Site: brandenburg
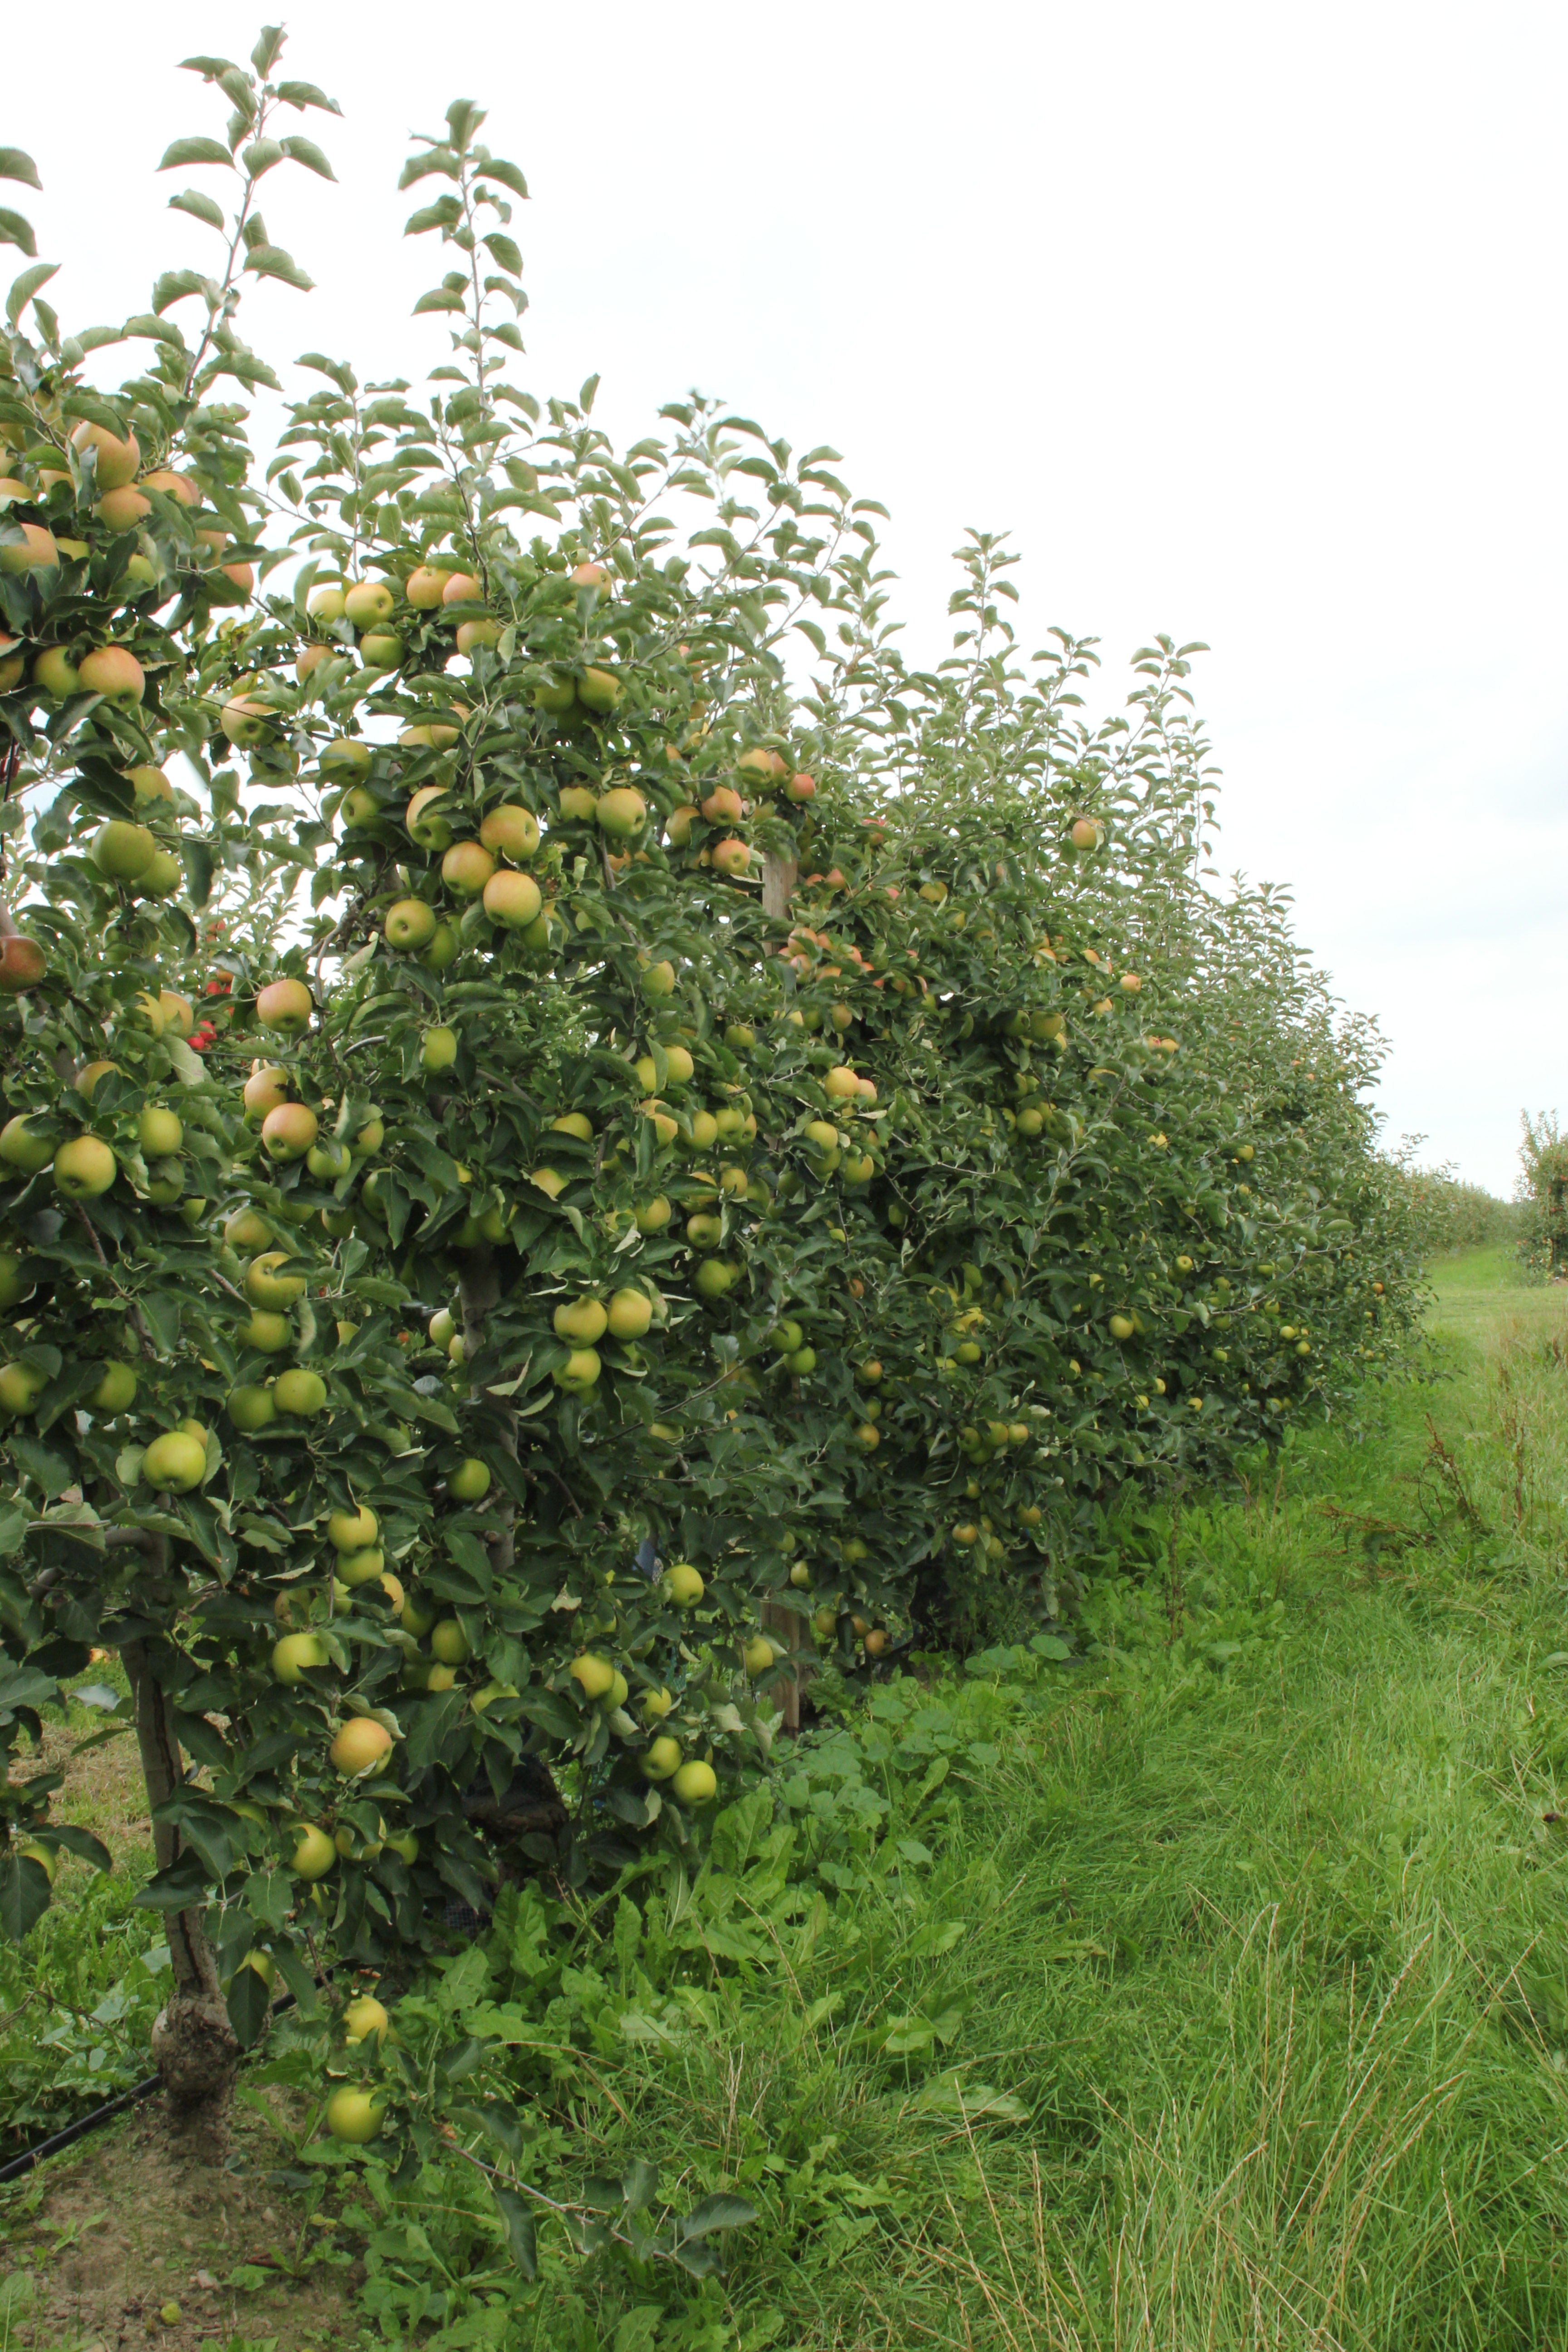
Growth stage (BBCH 87): Maturity of fruit and seed